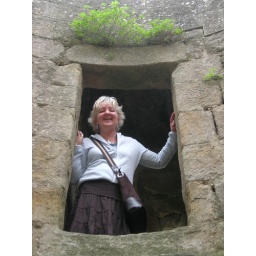
Carole in the window of an ancient tower at Carcassonne, France